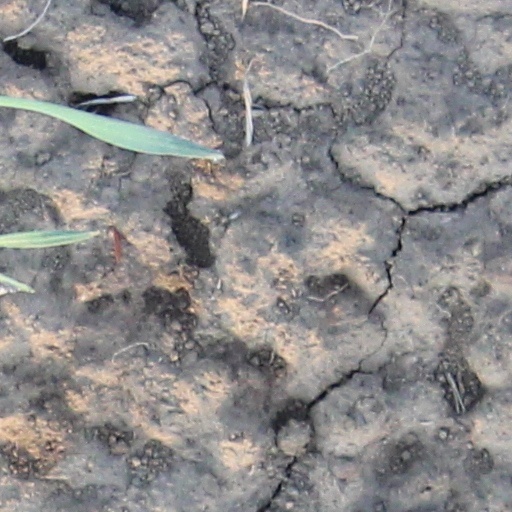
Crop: wheat